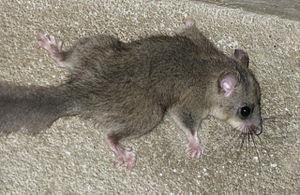
Glis est un genre de rongeurs sciuromorphes de la famille des Gliridae. Il ne comprend qu'une seule espèce actuelle : le Loir gris.